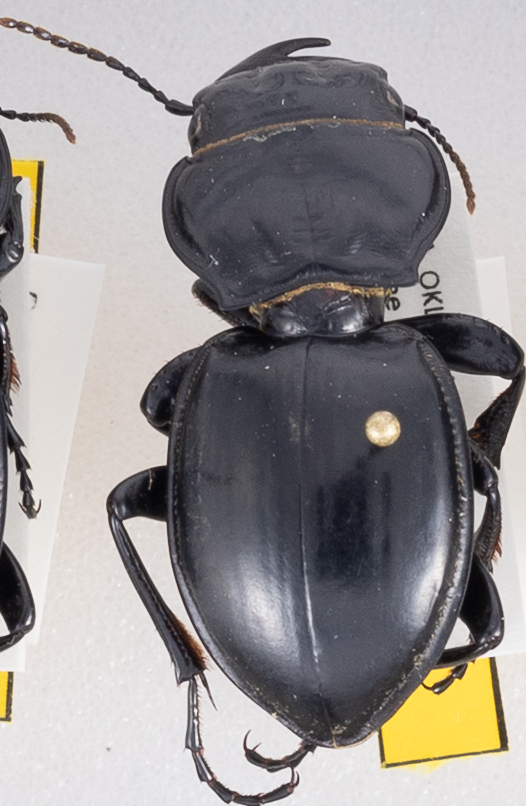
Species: Pasimachus californicus
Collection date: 2015-09-01
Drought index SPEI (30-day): -0.088
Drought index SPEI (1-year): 0.9
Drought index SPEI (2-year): -0.62